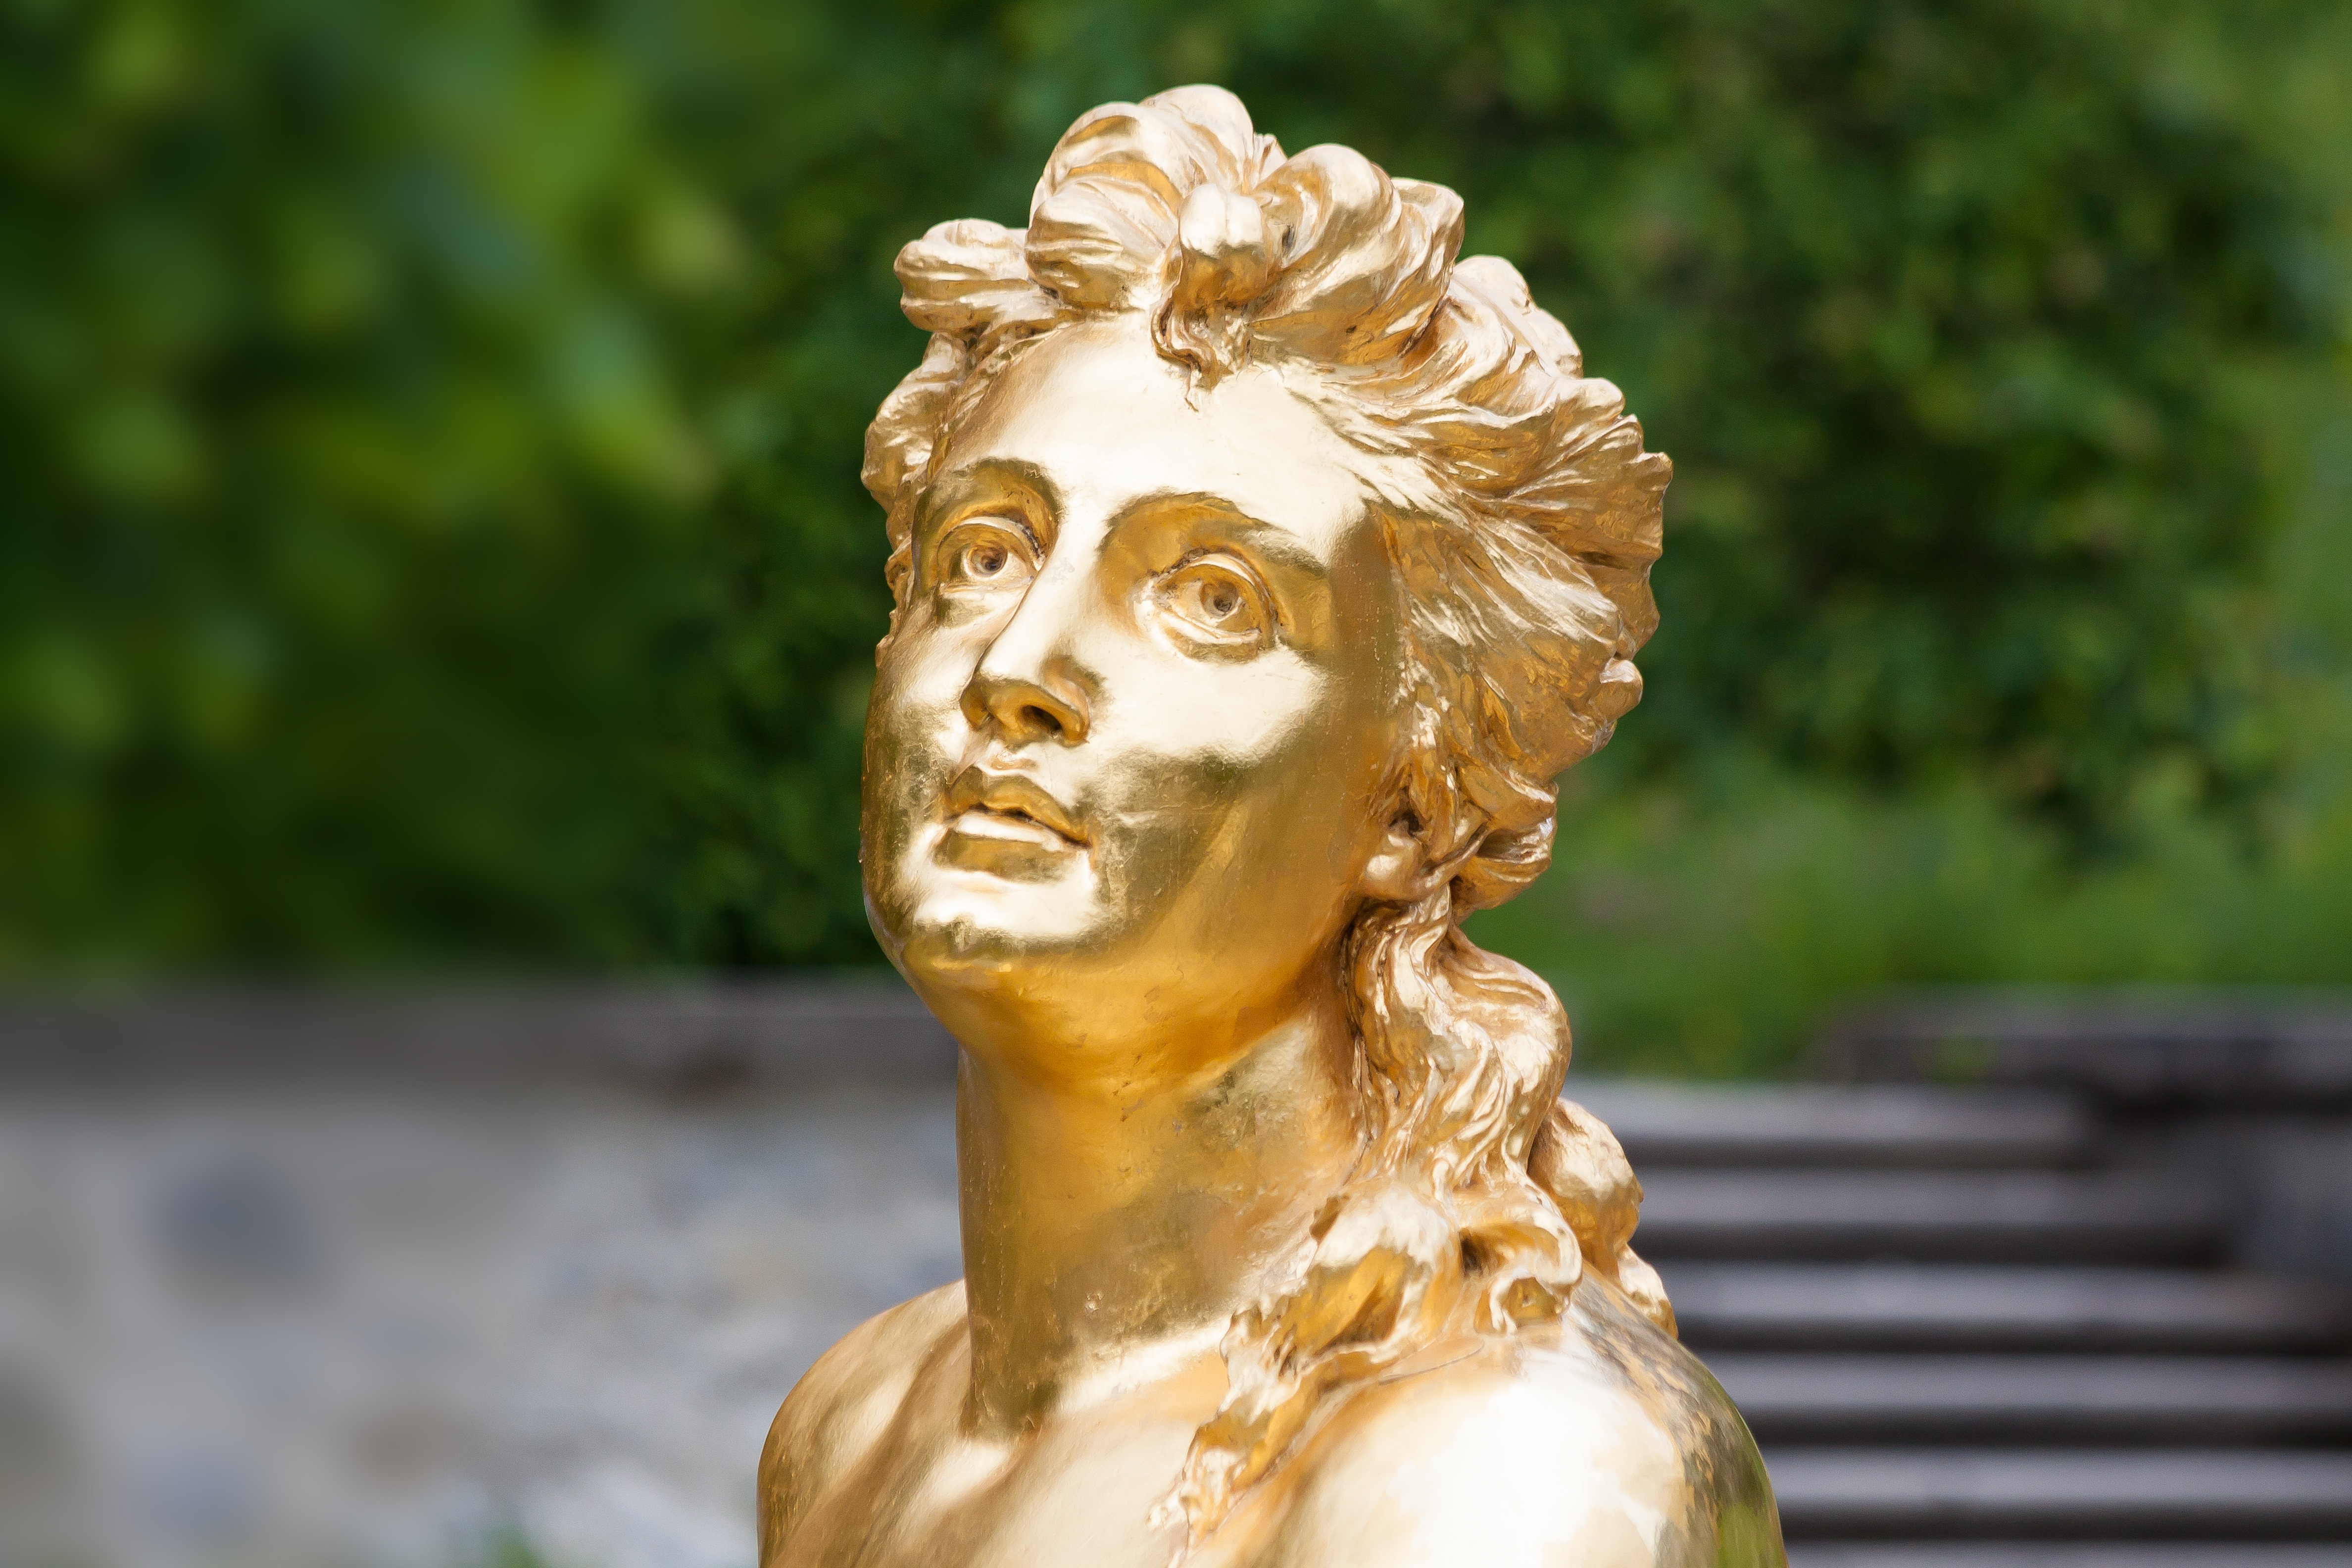
woman, monument, statue, golden, park, fig, face, sculpture, art, gold, temple, head, bavaria, carving, gilded, nymph, mythology, king ludwig, linderhof palace, naiad, fertility goddess, the second, ancient history